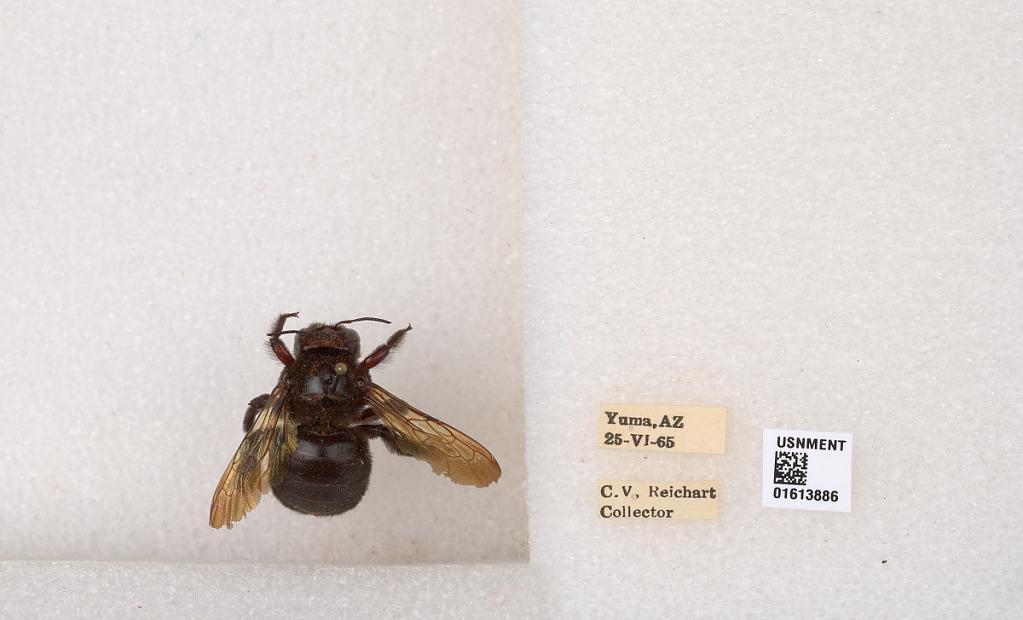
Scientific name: Xylocopa (Neoxylocopa) varipuncta Patton
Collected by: C. Reichart
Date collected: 1965-6-25
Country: United States
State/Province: Arizona
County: Yuma
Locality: Yuma
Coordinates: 32.7253, -114.624